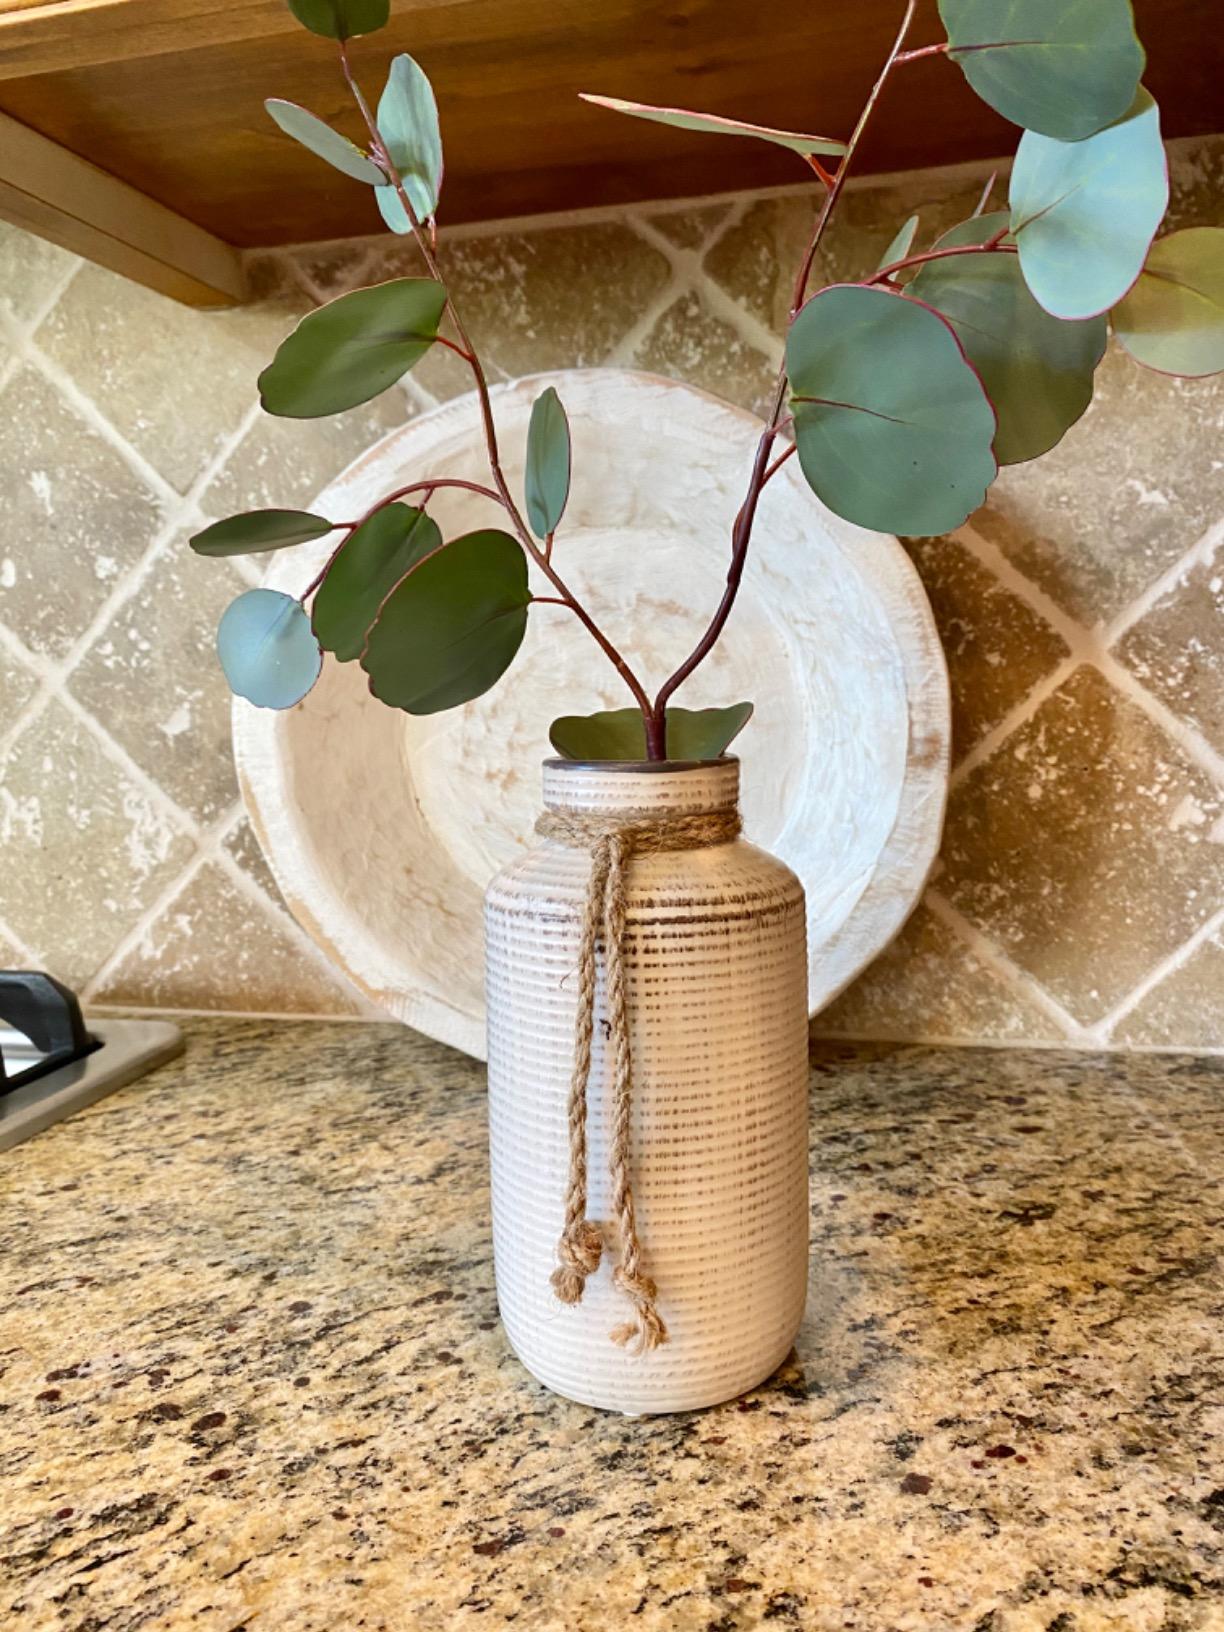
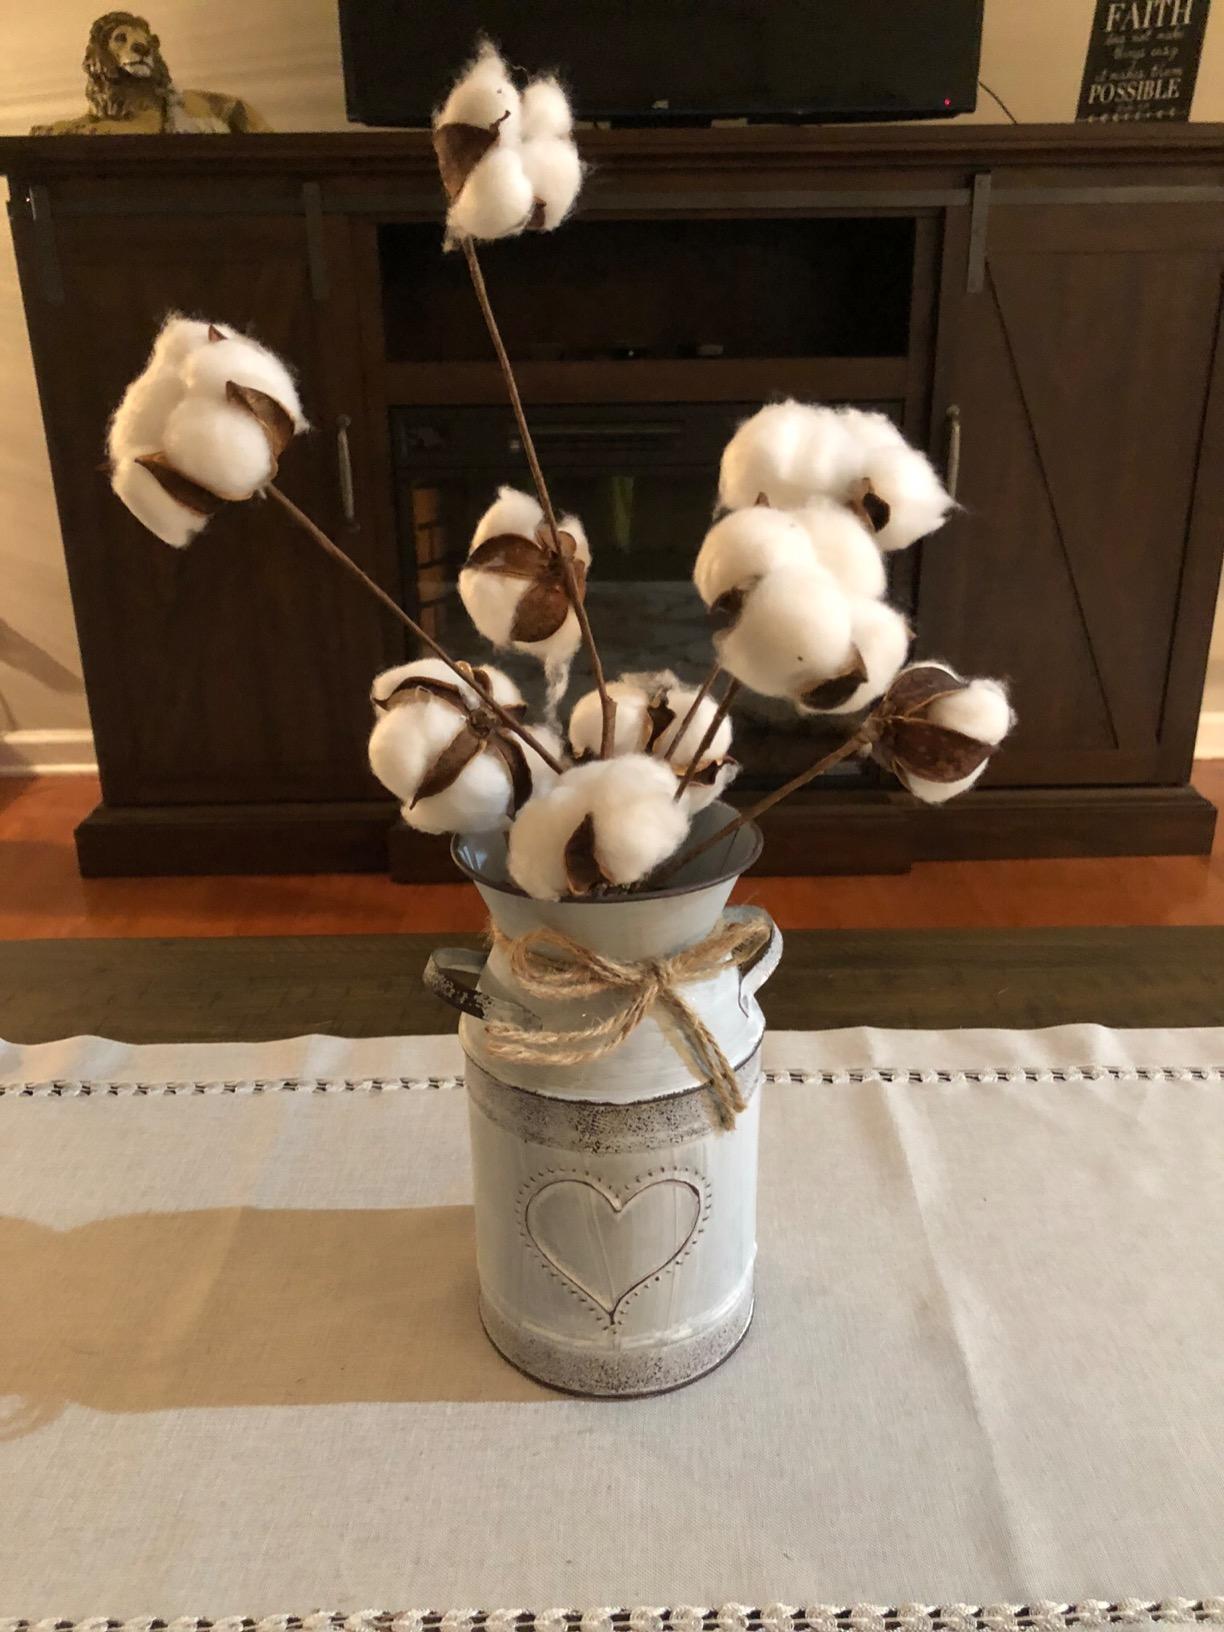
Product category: vase
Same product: no